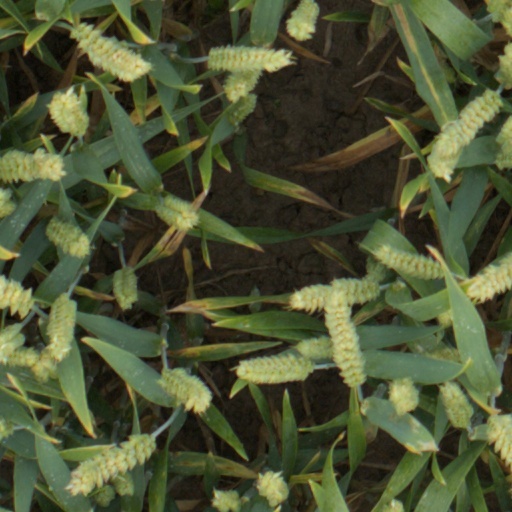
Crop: wheat